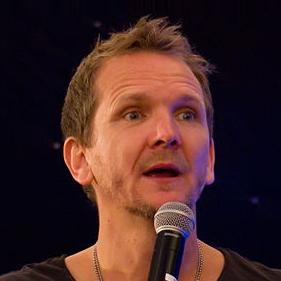
Age: 48